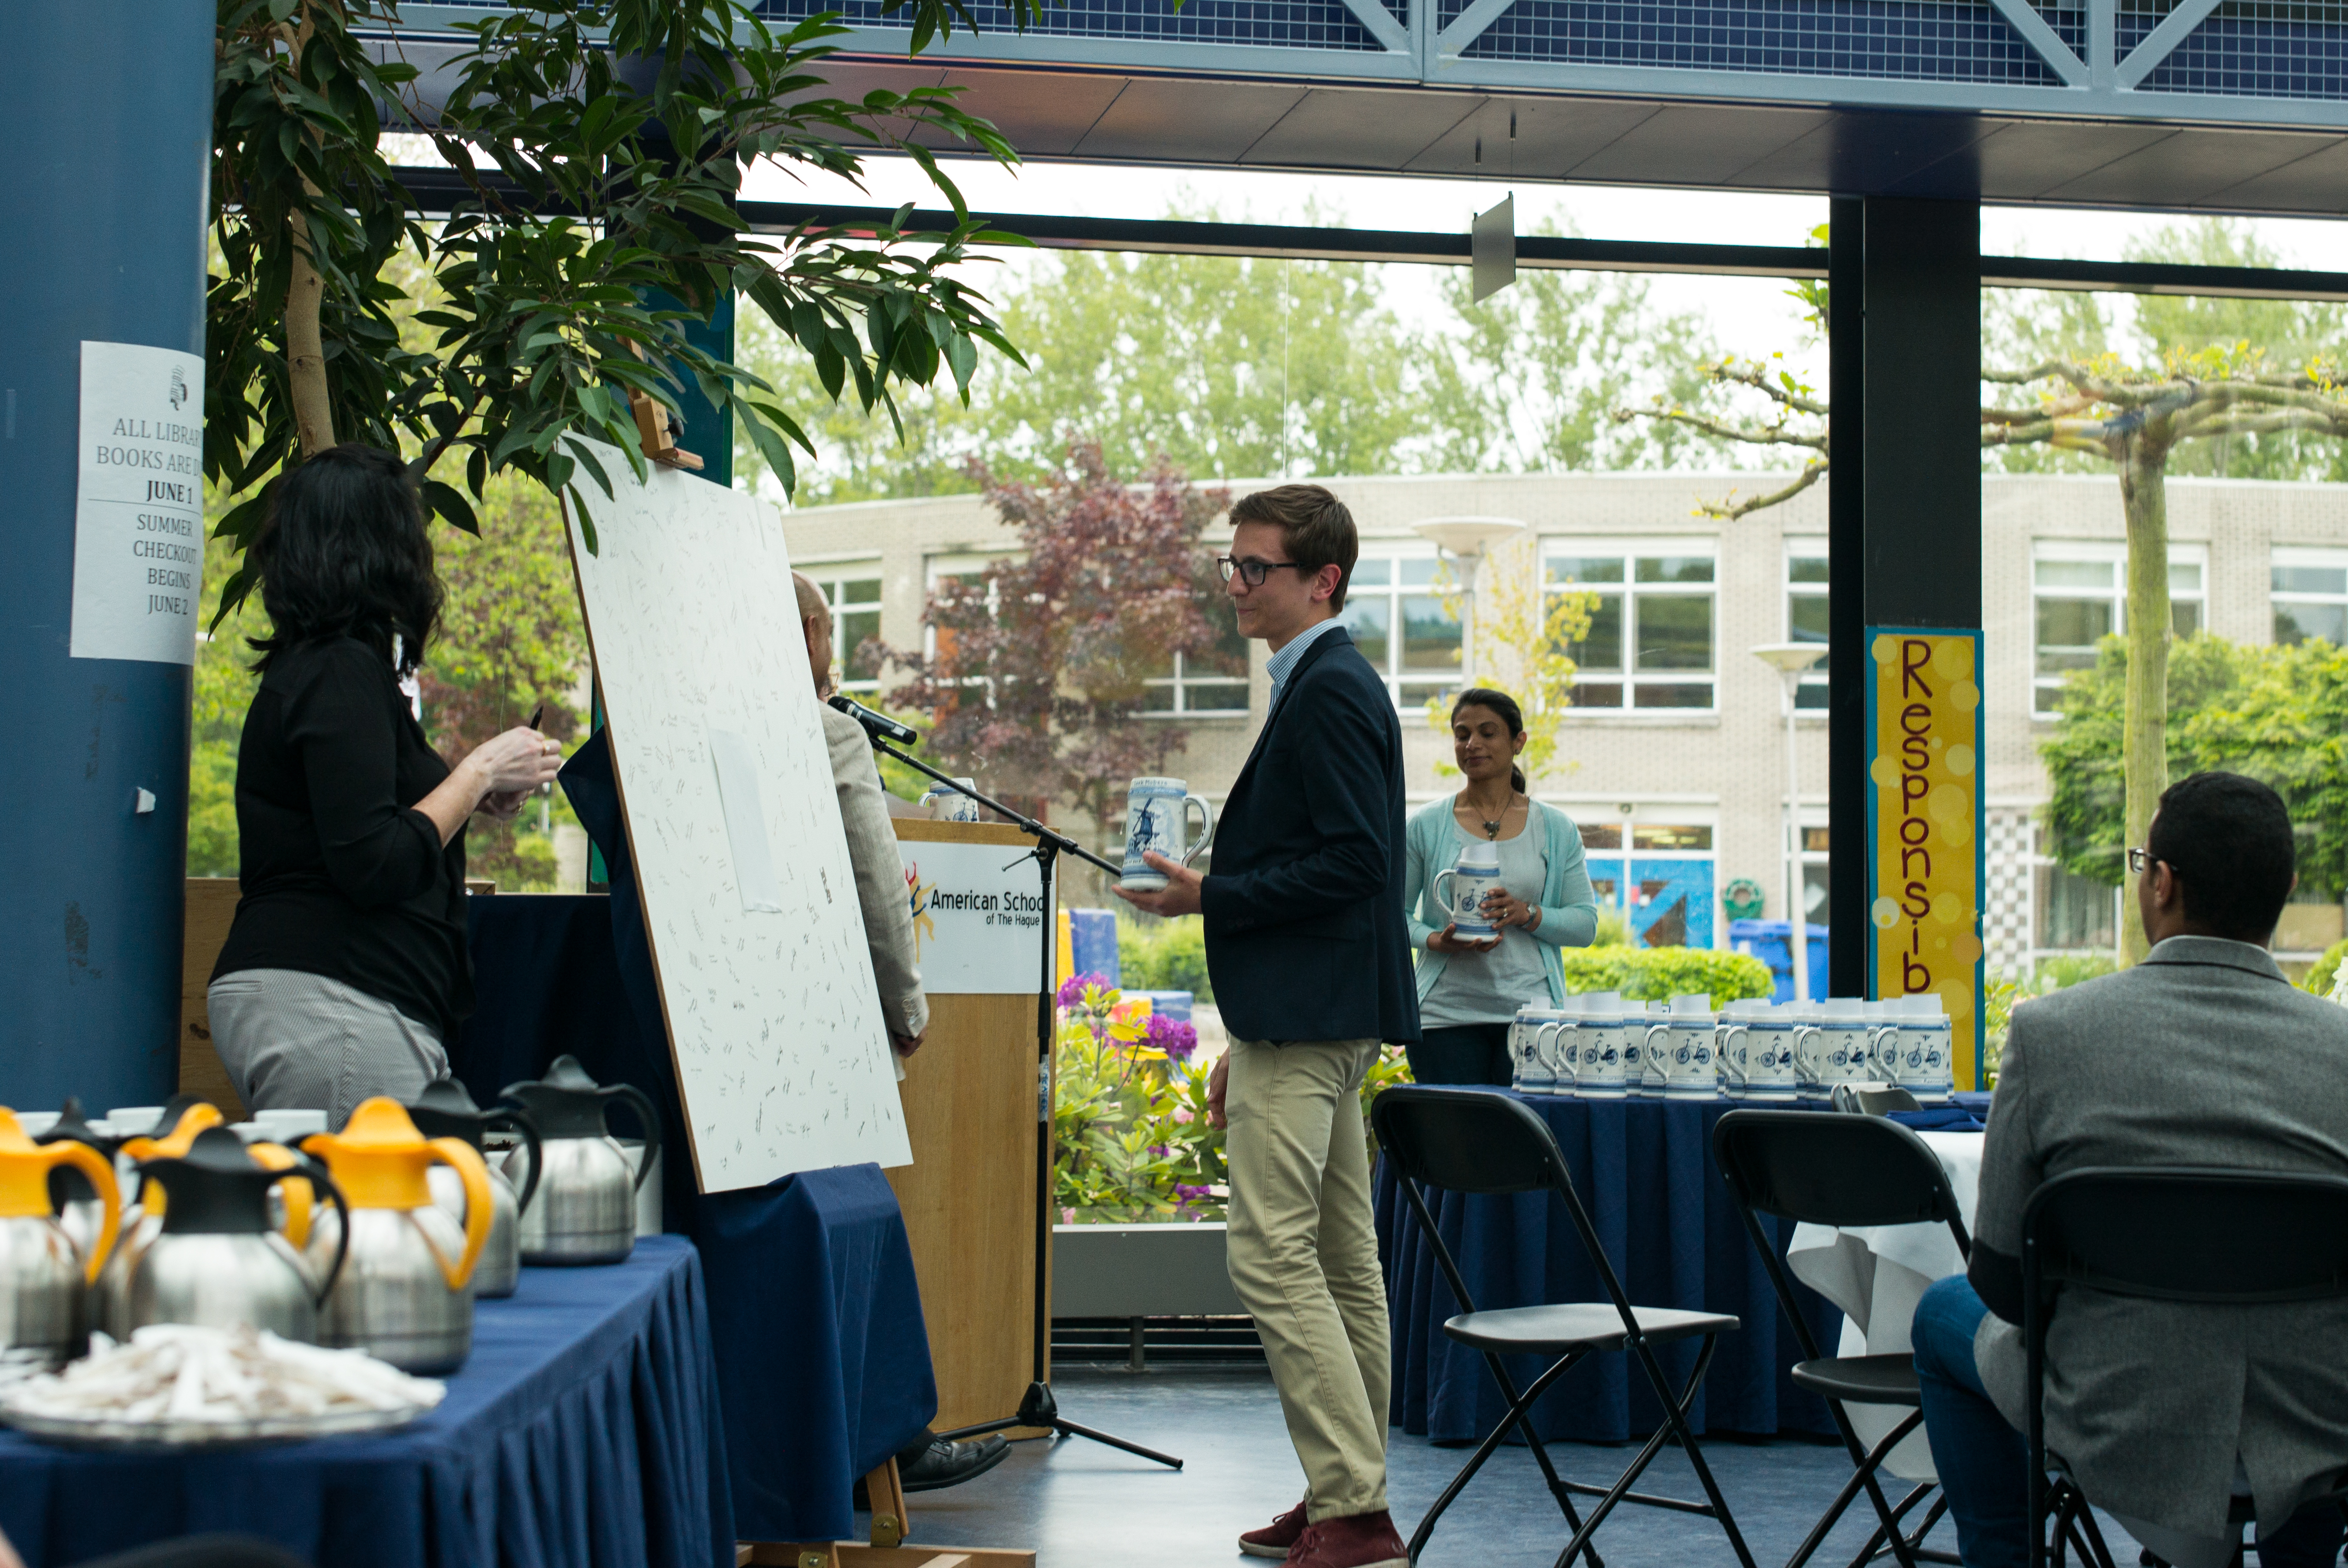
europe, meal, high, community, ash, lunch, holland, hague, netherlands, international, m, american, students, cap, 50, school, senior, leica, 240, summilux, wassenaar, graduation, gown, sense